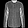
Label: Shirt